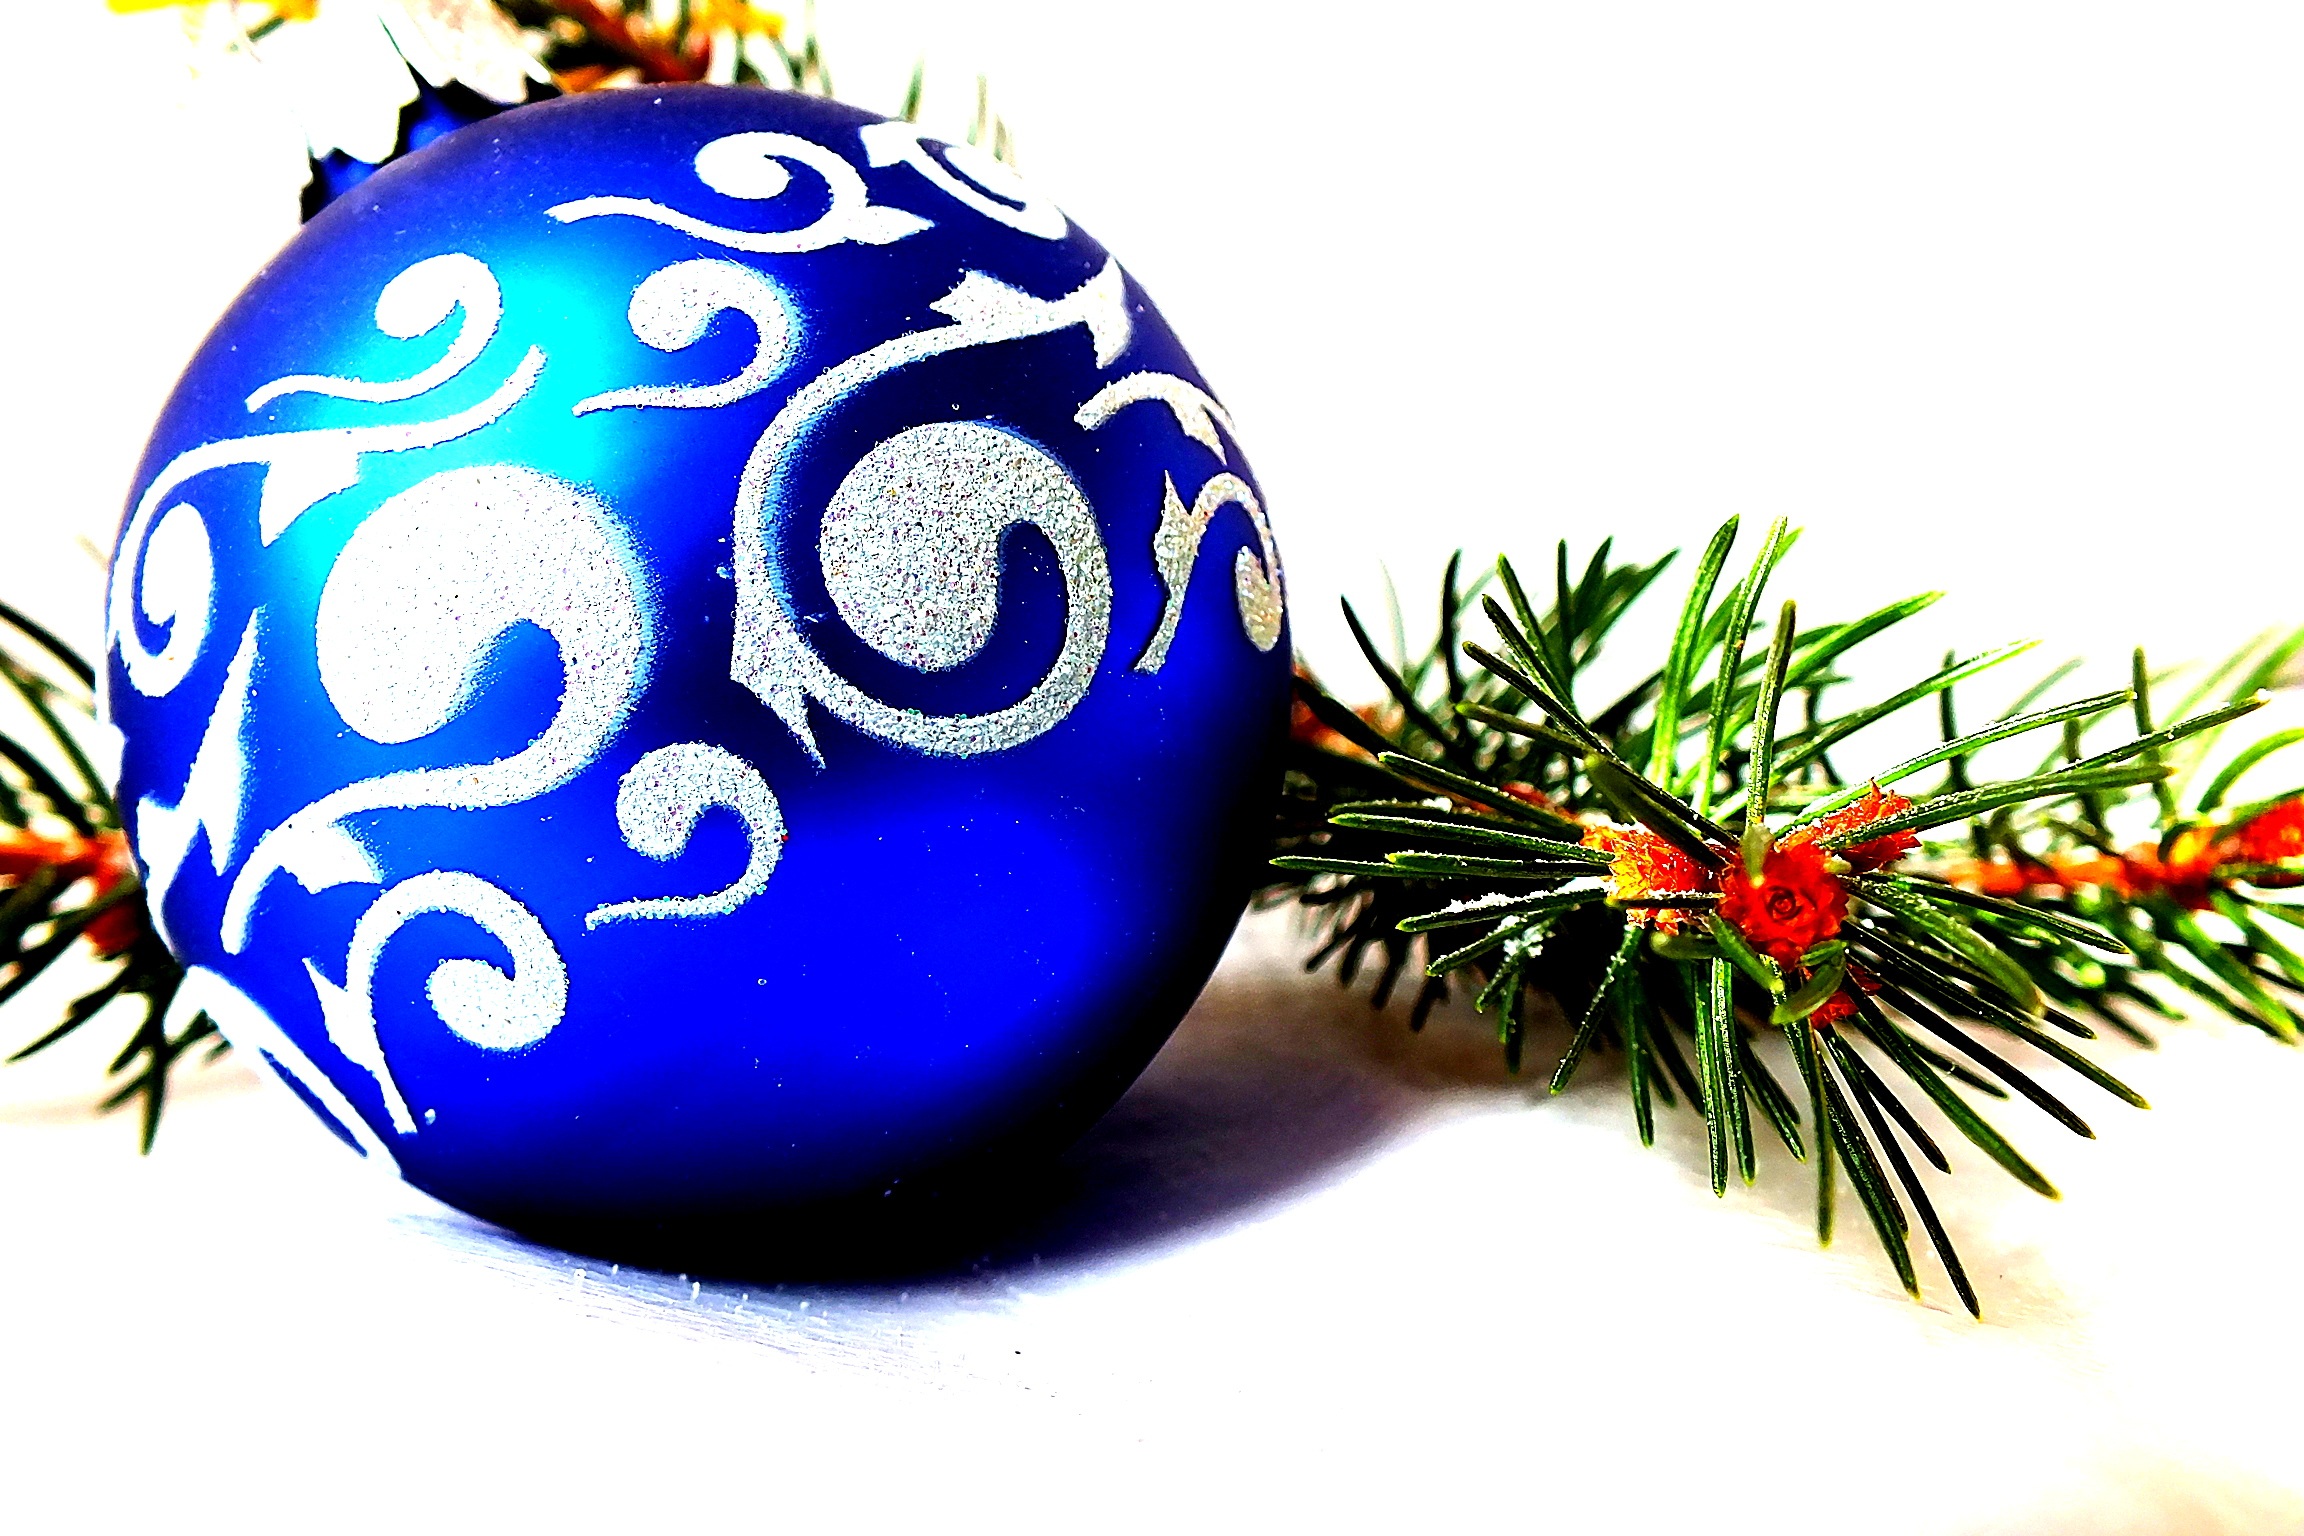
tree, branch, christmas, fir, christmas tree, glitter, bauble, christmas decoration, spruce, holidays, poland, icon, nicholas, iglak, peace of mind, happy holidays, easter egg, asterisk, christmas baubles